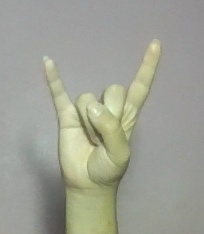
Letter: la